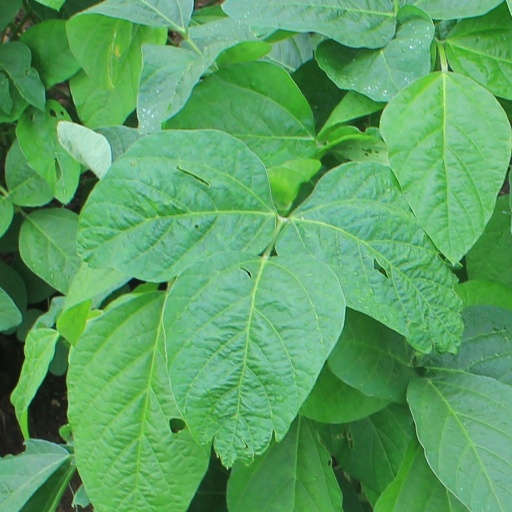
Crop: soybean